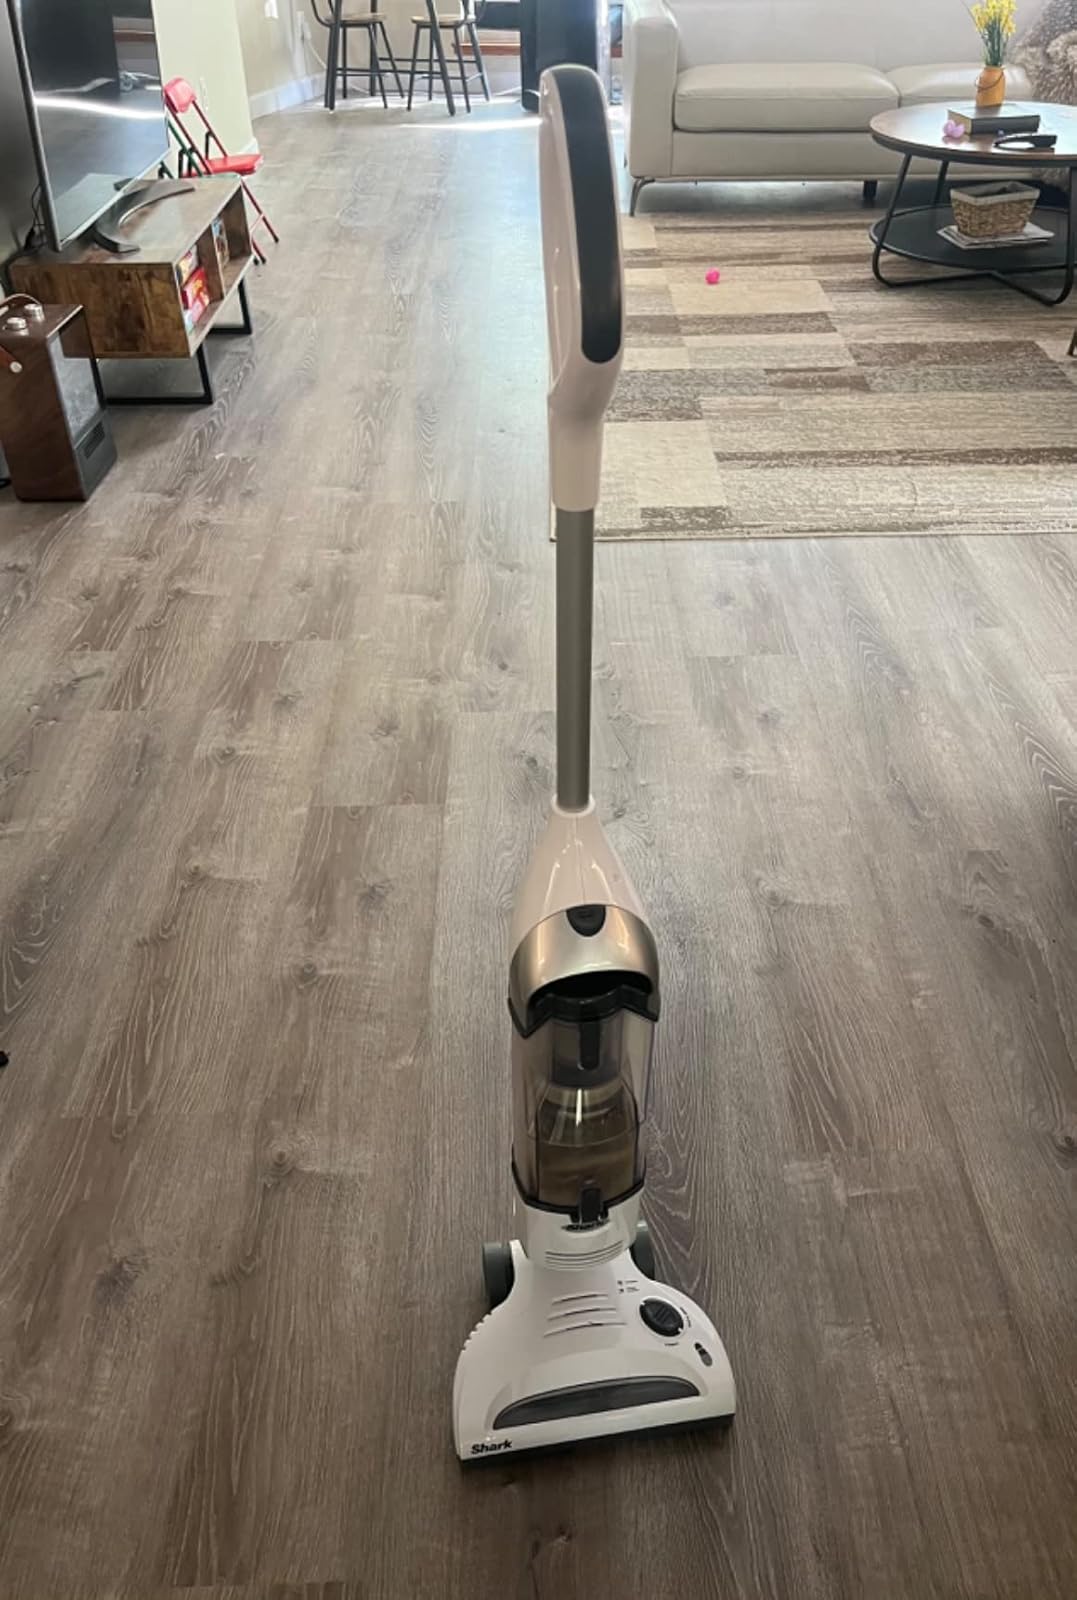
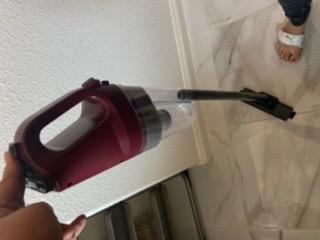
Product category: items_vacuum
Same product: no